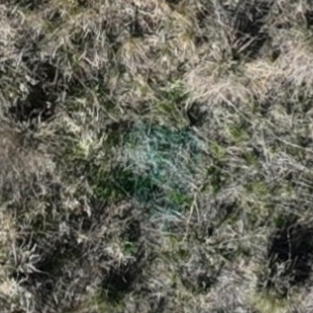
Month: october
Dye color: blue
Dye concentration: low